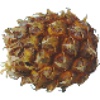
Label: pineapple_mini